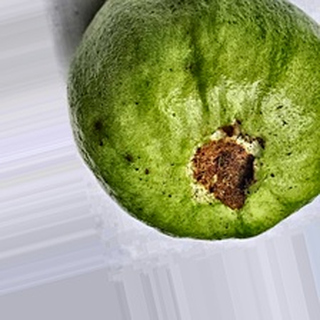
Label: guava_fruit_fly